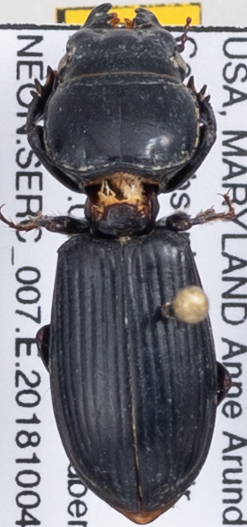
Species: Scarites subterraneus
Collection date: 2018-10-04
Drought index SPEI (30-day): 1.118
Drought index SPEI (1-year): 1.19
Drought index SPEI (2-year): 0.212